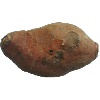
Label: potato_sweet